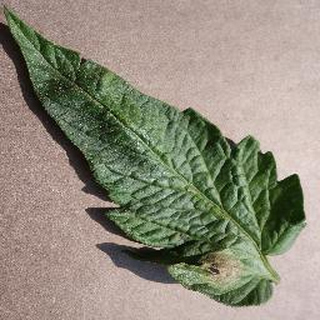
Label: tomato_late_blight